America's Black Holocaust Museum

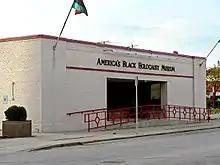
America's Black Holocaust Museum building 1988–2008. It is now a virtual museum.

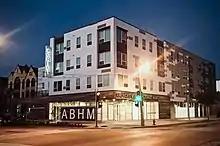
The new ABHM reopened on February 25th, 2022, and is located on the ground floor of the newly built Griot building at 401 W. North Ave., Milwaukee.

America's Black Holocaust Museum (ABHM) is dedicated to the history of the Black Holocaust in America. The museum was founded in 1988 by James Cameron, who became well known after surviving a lynching in 1930.